The Comet Strikes

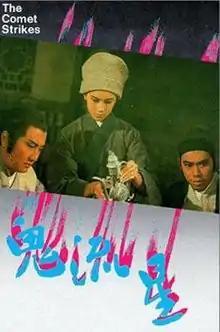

The Comet Strikes is a 1971 Hong Kong action horror film directed by Lo Wei for Golden Harvest.